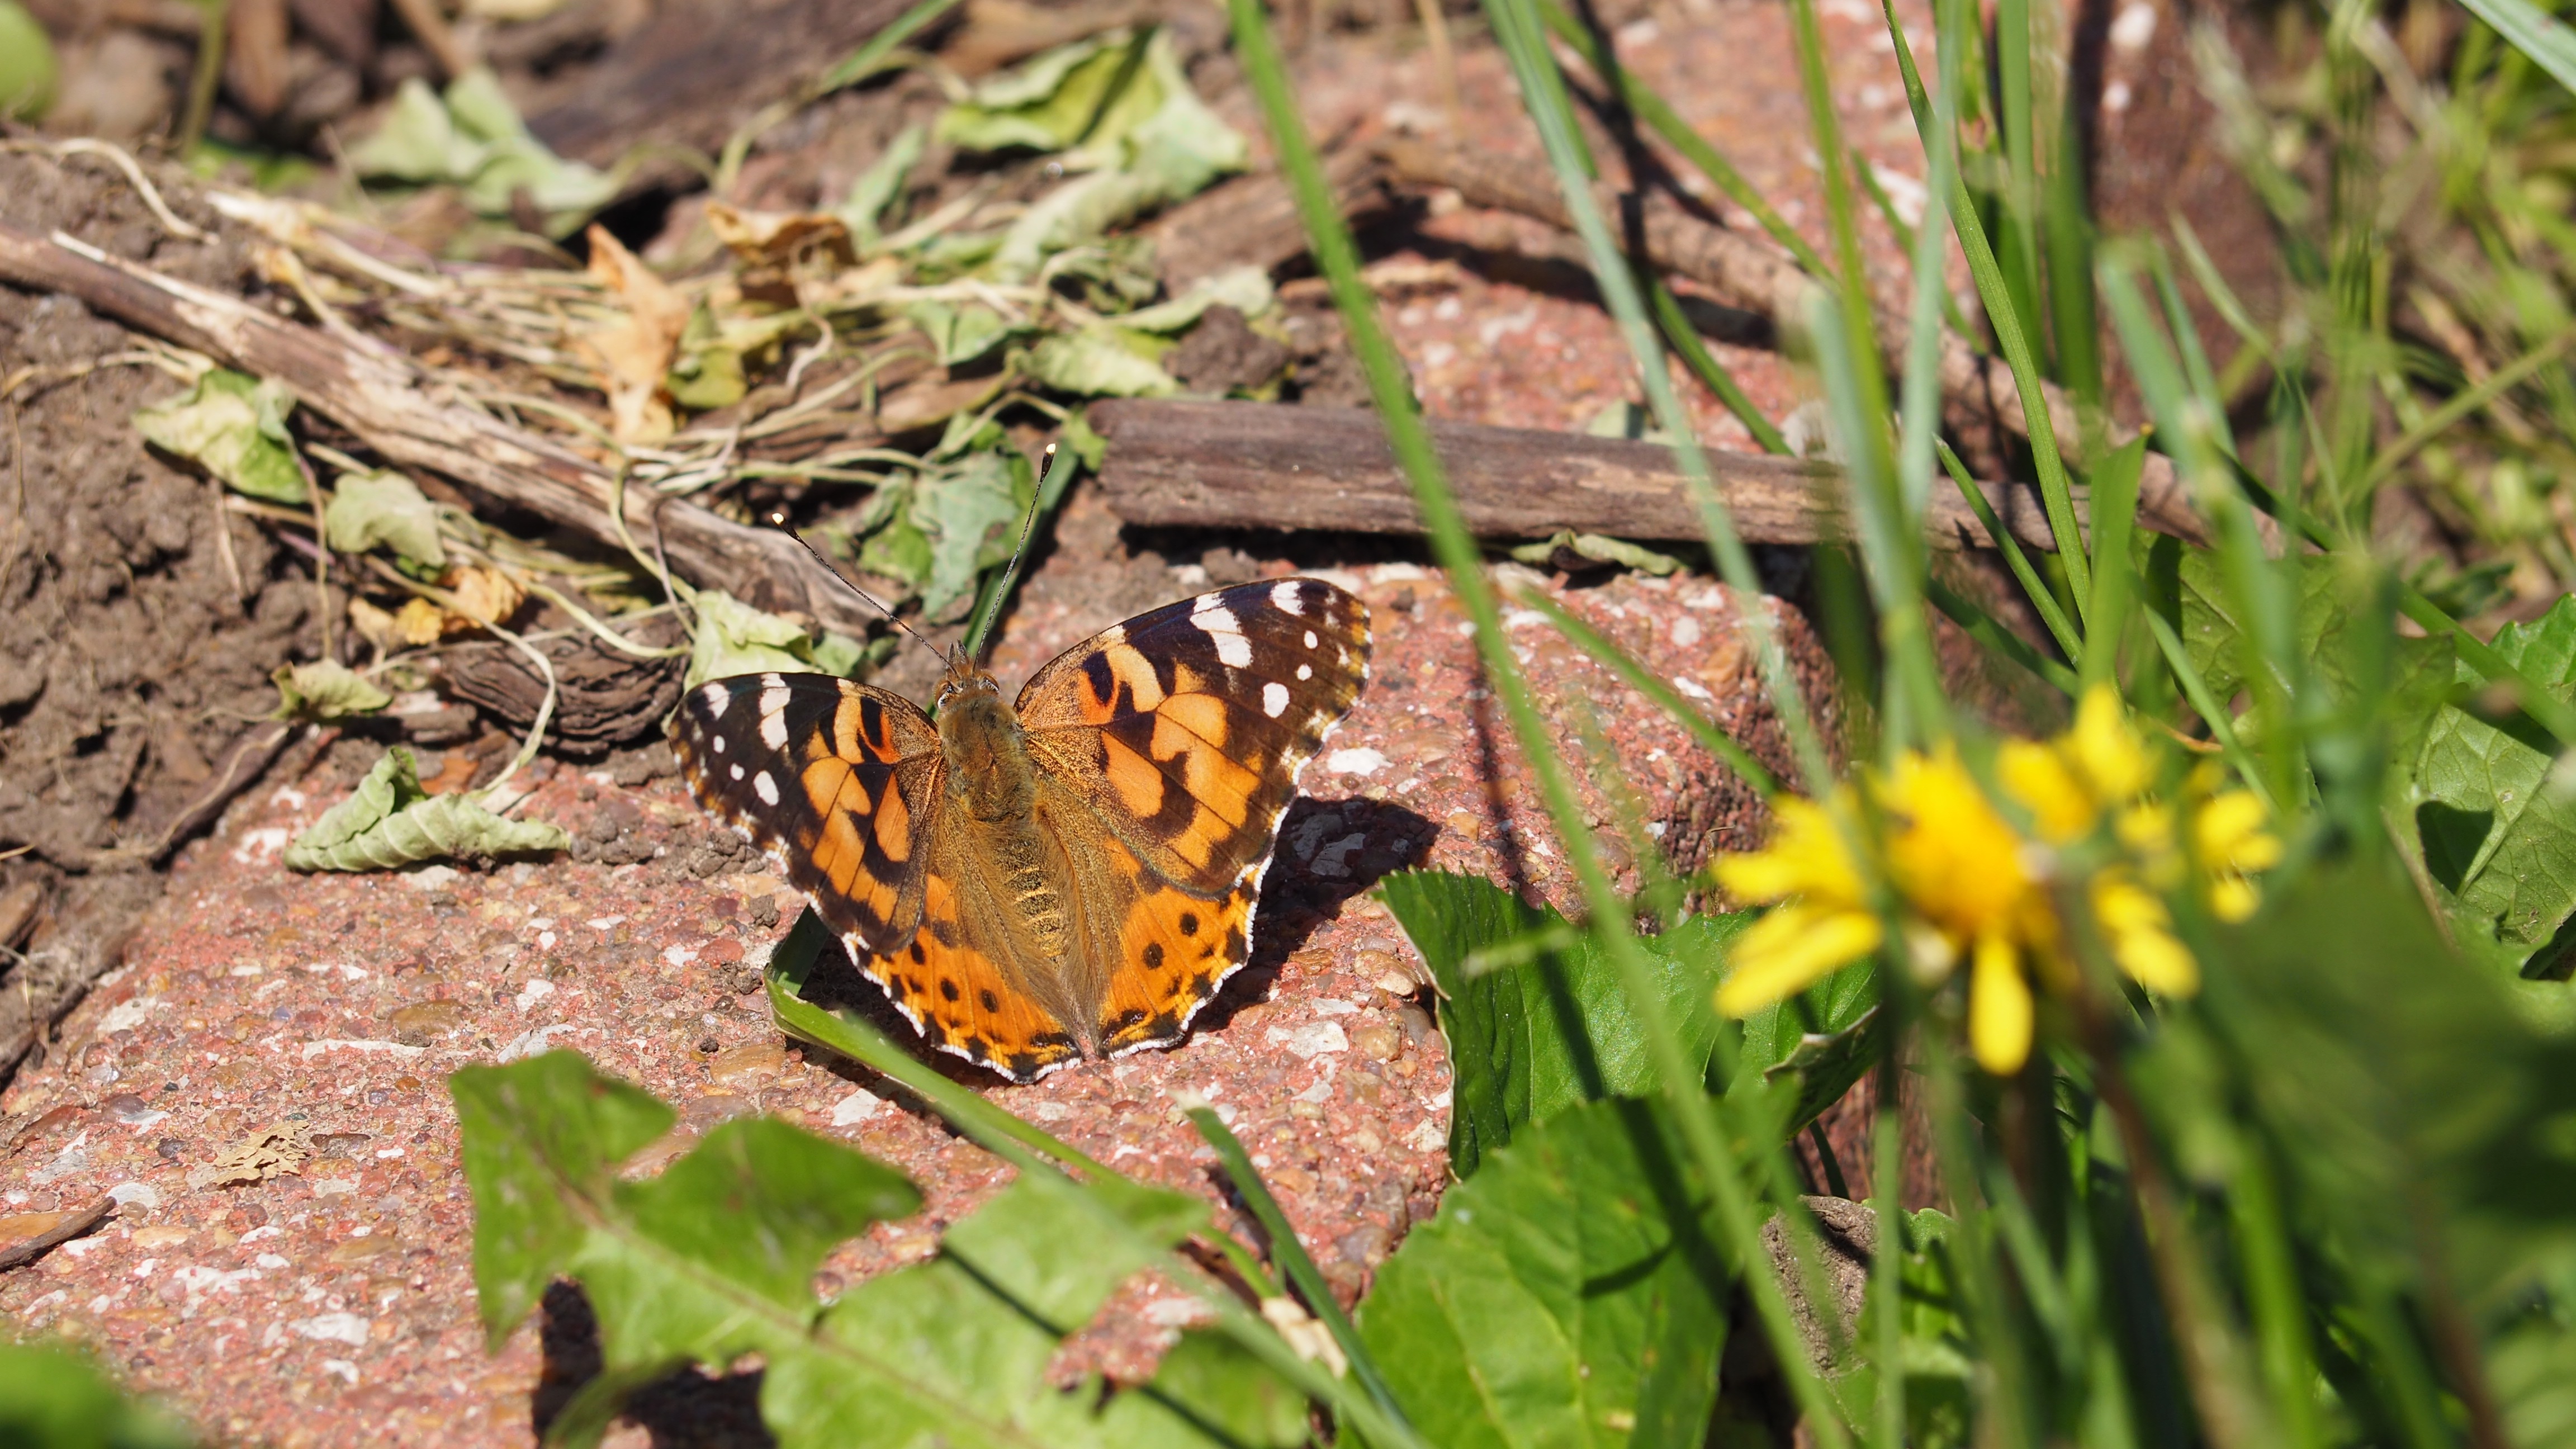
nature, prairie, leaf, flower, wildlife, orange, spring, scenic, insect, butterfly, garden, fauna, invertebrate, macro photography, butterfly wings, moths and butterflies